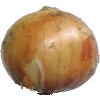
Label: white_onion